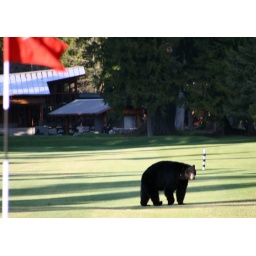
This bear casually crossed our bath on a golf course in Whistler, BC.